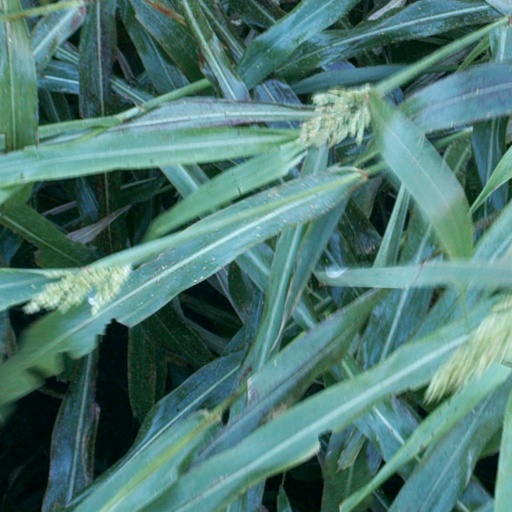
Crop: sorghum